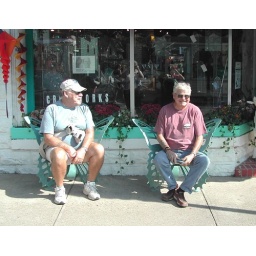
Ralph and Jim in the cast iron butterfly chairs